Macedonia in the Eurovision Song Contest 2015

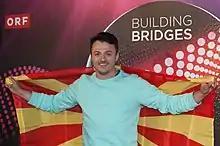
Daniel Kajmakoski during a press meet and greet

According to Eurovision rules, all nations with the exceptions of the host country and the "Big Five" (France, Germany, Italy, Spain and the United Kingdom) are required to qualify from one of two semi-finals in order to compete for the final; the top ten countries from each semi-final progress to the final. In the 2015 contest, Australia also competed directly in the final as an invited guest nation. The European Broadcasting Union (EBU) split up the competing countries into five different pots based on voting patterns from previous contests, with countries with favourable voting histories put into the same pot. On 26 January 2015, a special allocation draw was held which placed each country into one of the two semi-finals, as well as which half of the show they would perform in. Macedonia was placed into the first semi-final, to be held on 19 May 2015, and was scheduled to perform in the first half of the show.